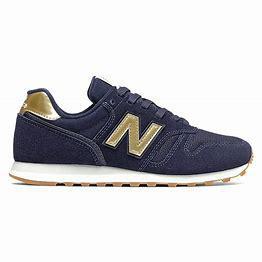
Brand: New
Model: Balance New Balance 373